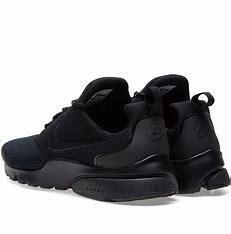
Brand: Nike
Model: Presto Fly